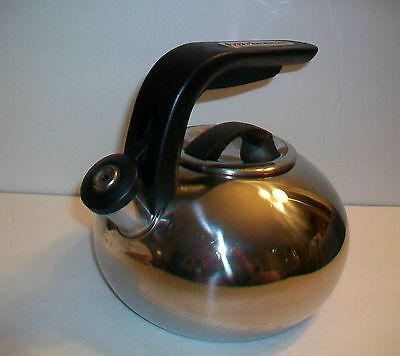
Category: kettle